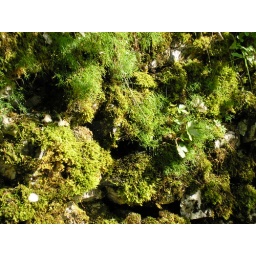
Moss grows on a stone wall in a forest